Słupsk

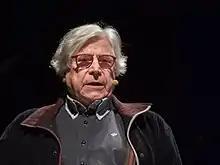
Bazon Brock, 2017

For a long time here lived Anna Łajming (1904–2003), Kashubian and Polish author.